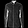
Label: Shirt